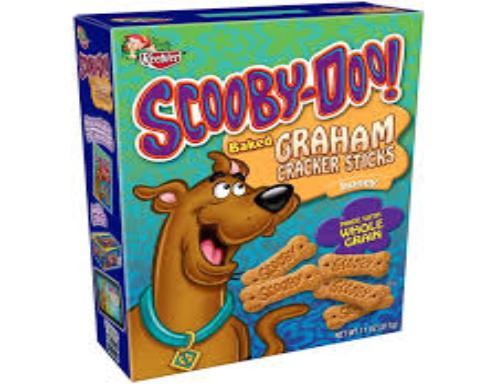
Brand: Berry Bones Scooby-Doo
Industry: Food